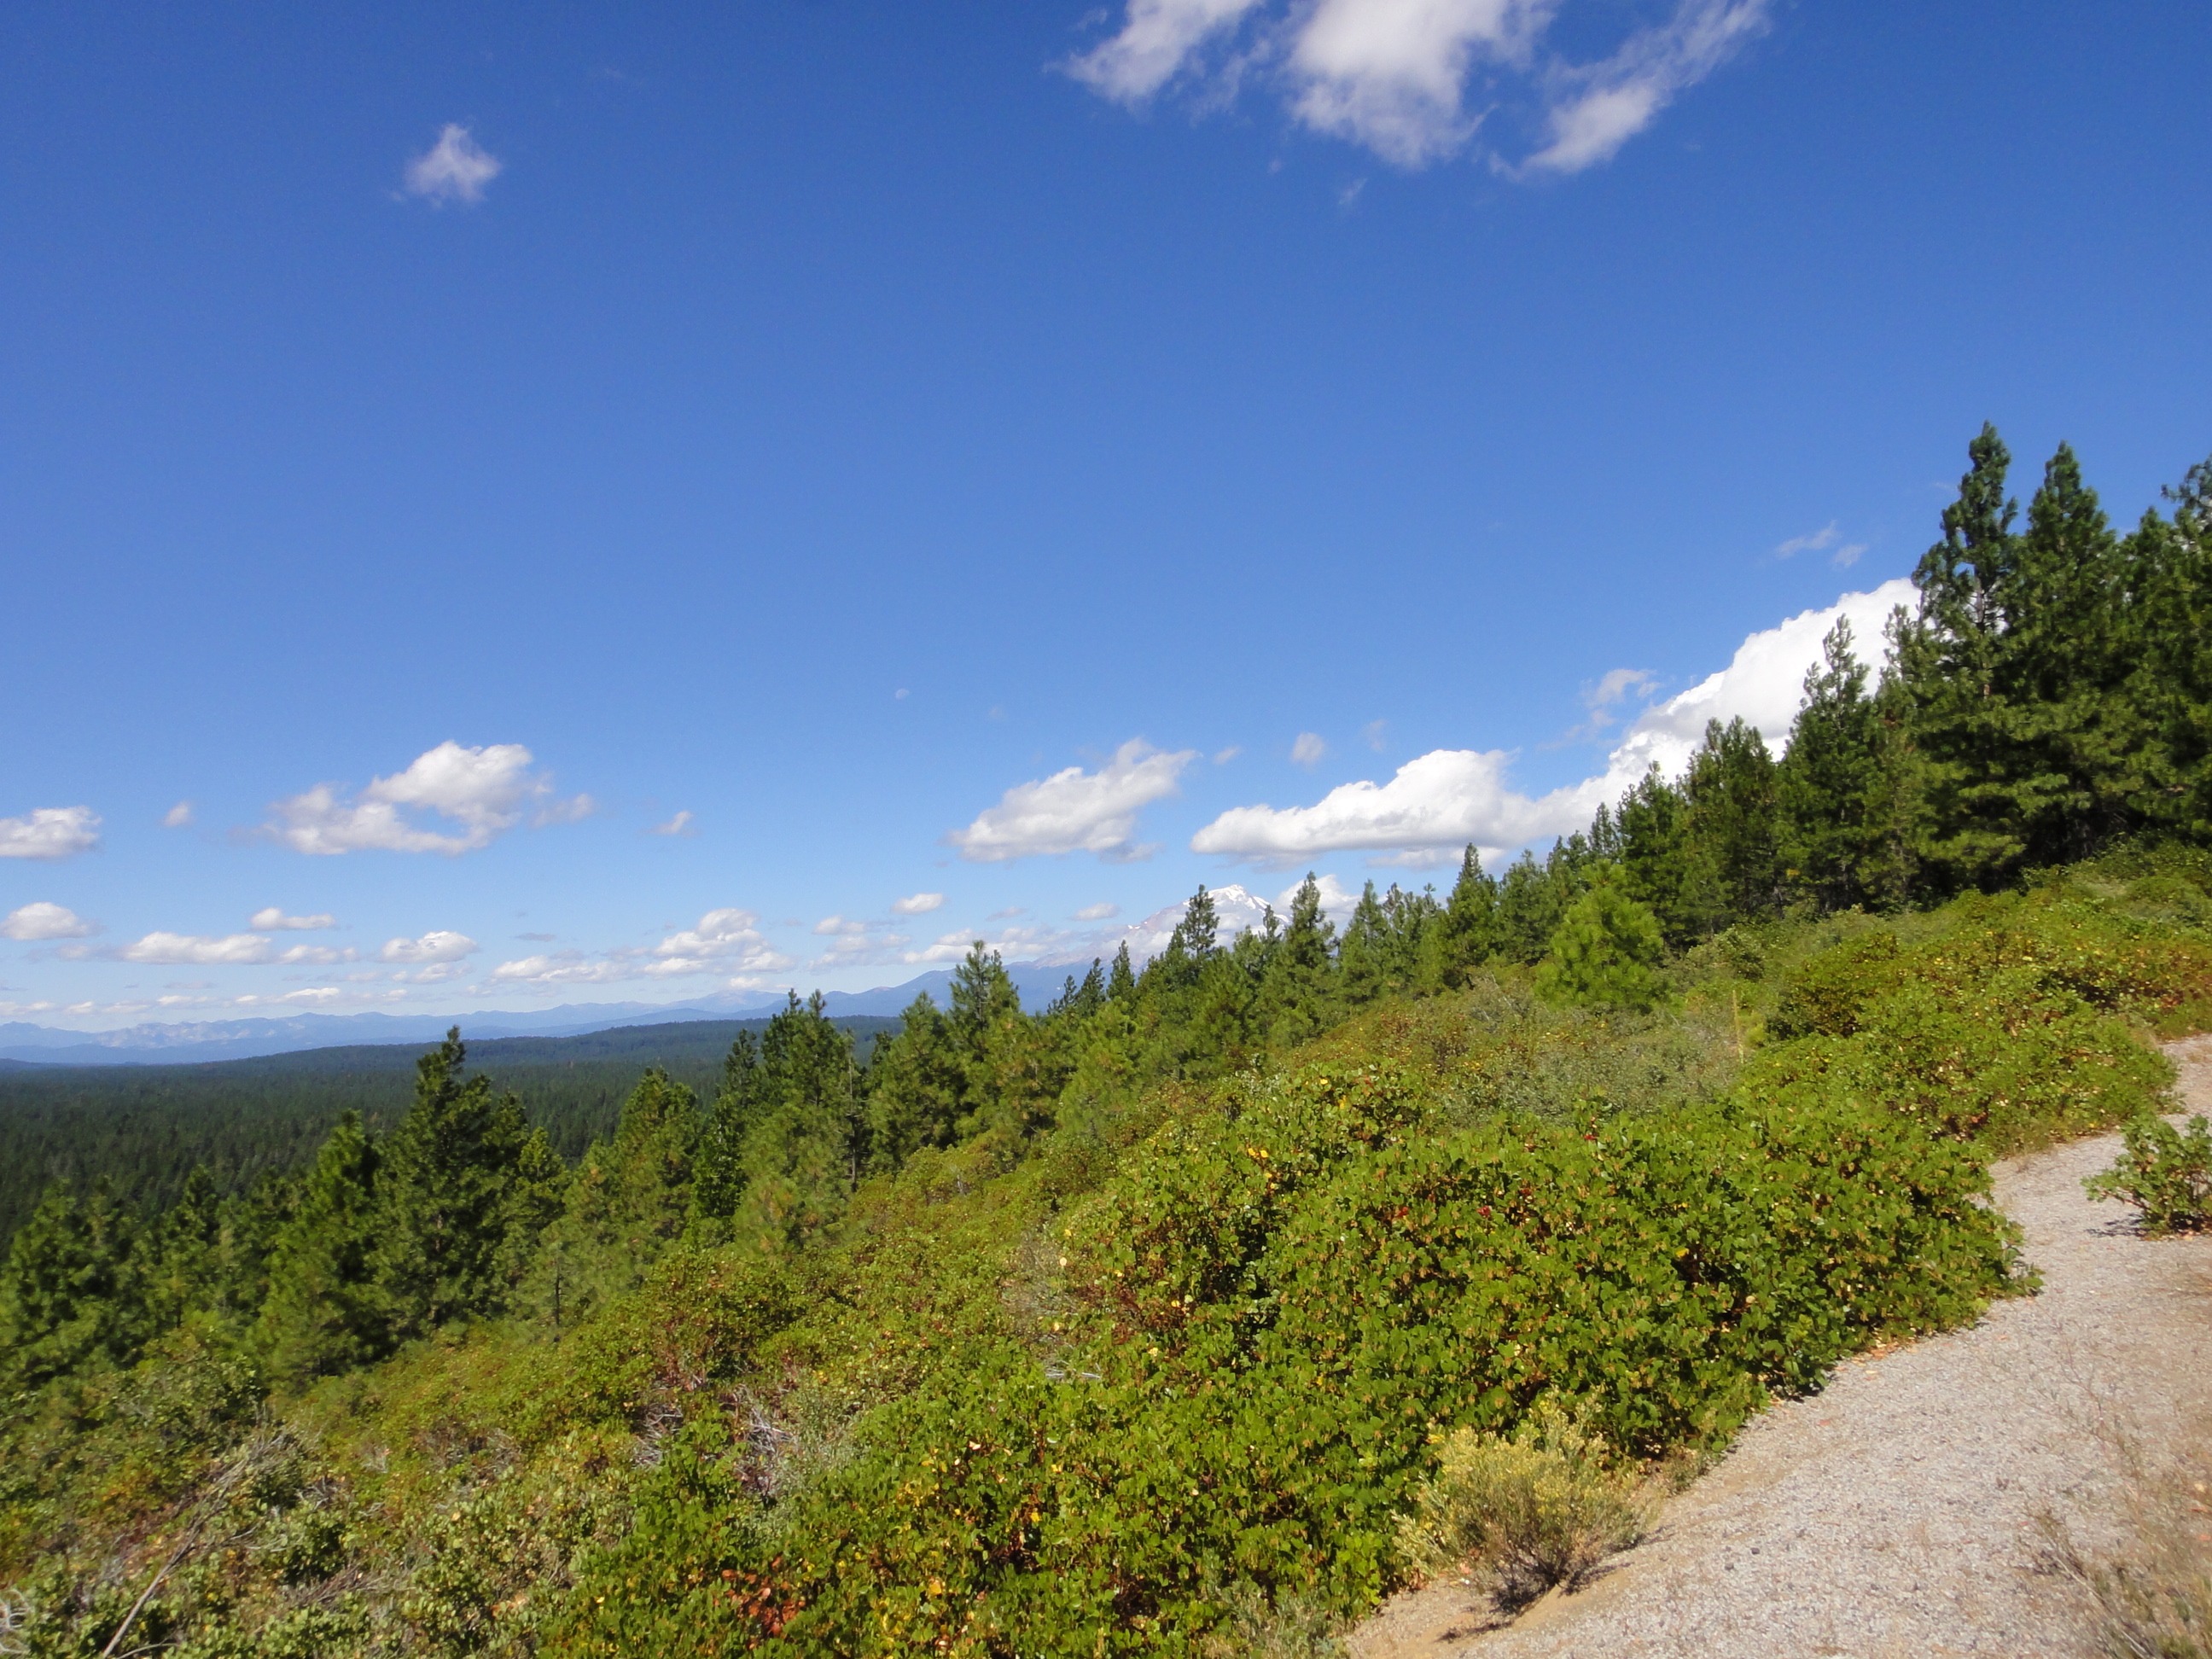
wilderness, walking, mountain, sky, trail, meadow, hill, adventure, valley, mountain range, bear, ridge, blue sky, grassland, plateau, fell, ecosystem, landform, mountain pass, shasta, natural environment, mountainous landforms